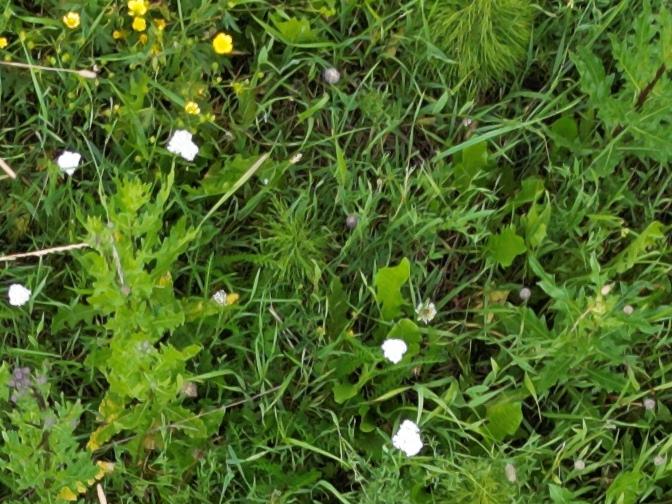
Flowers visible:  daisy flowers,  daisy flowers